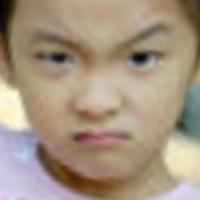
Age group: age 01-10